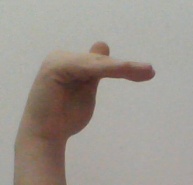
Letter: khaa